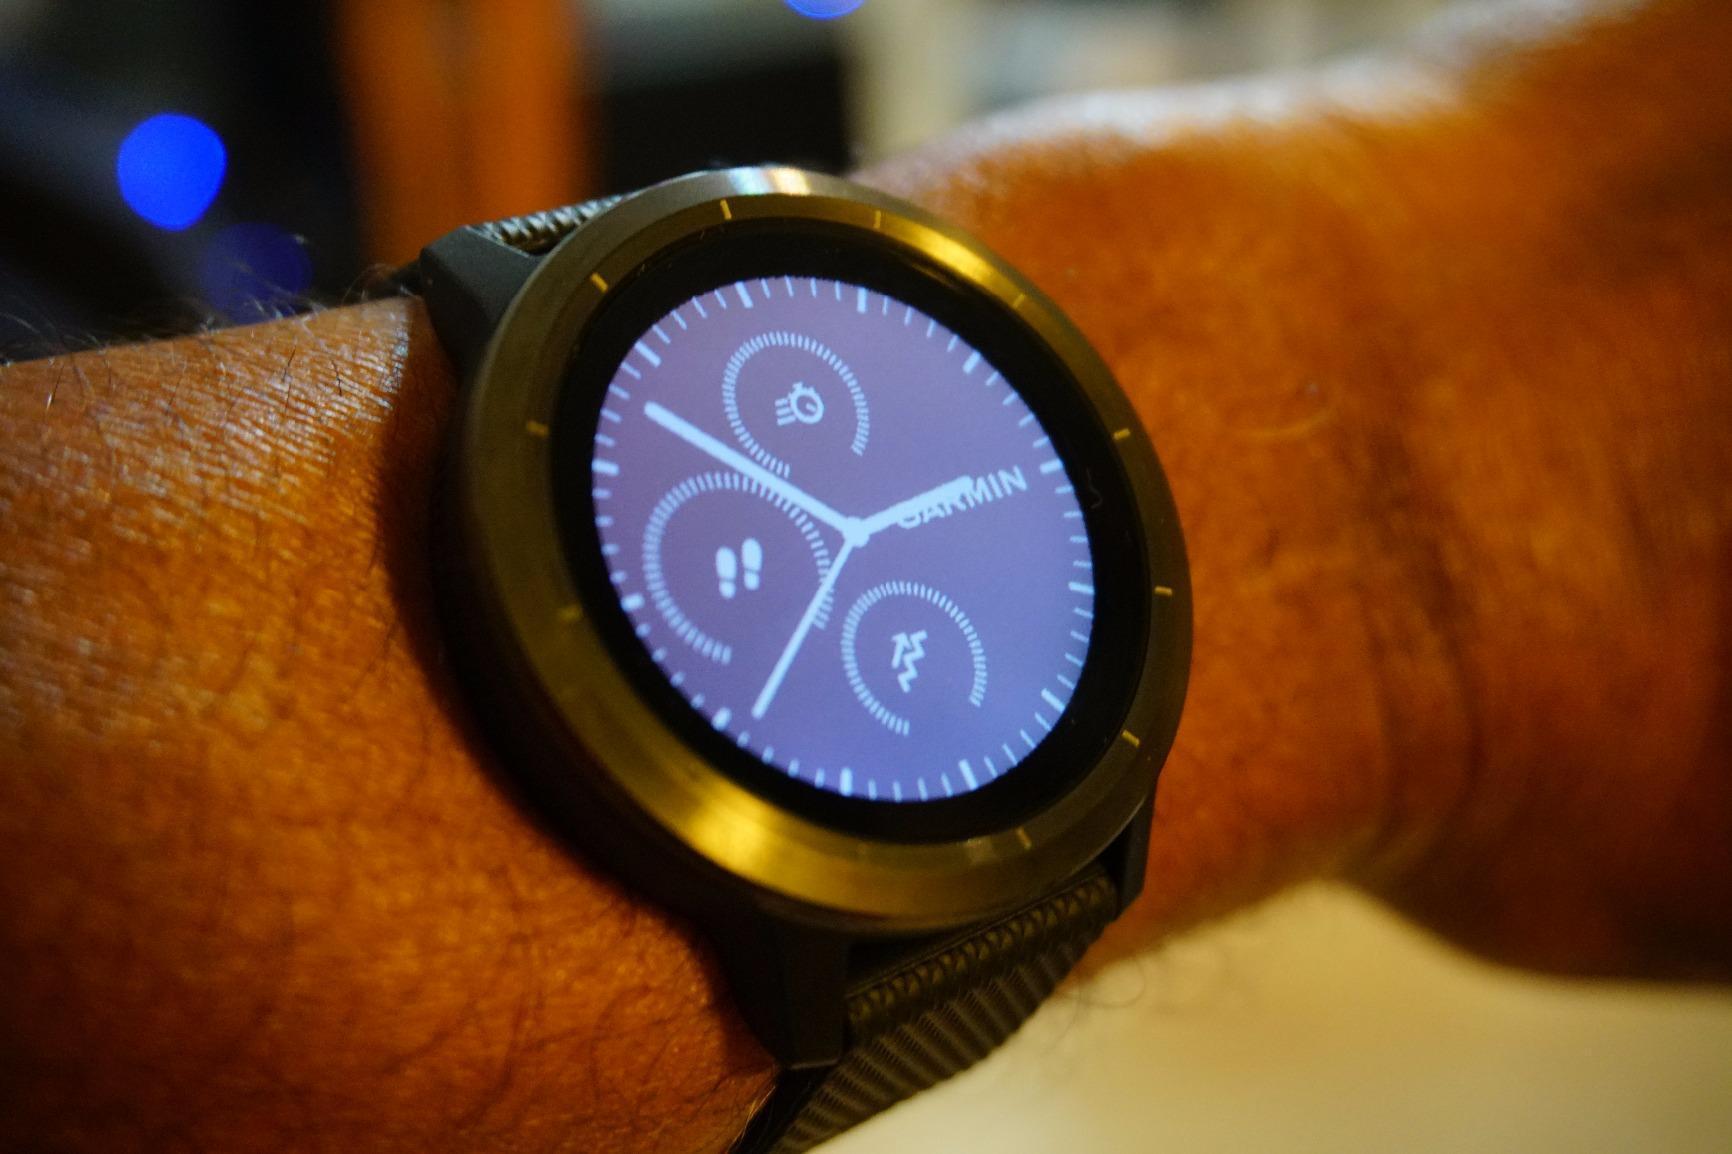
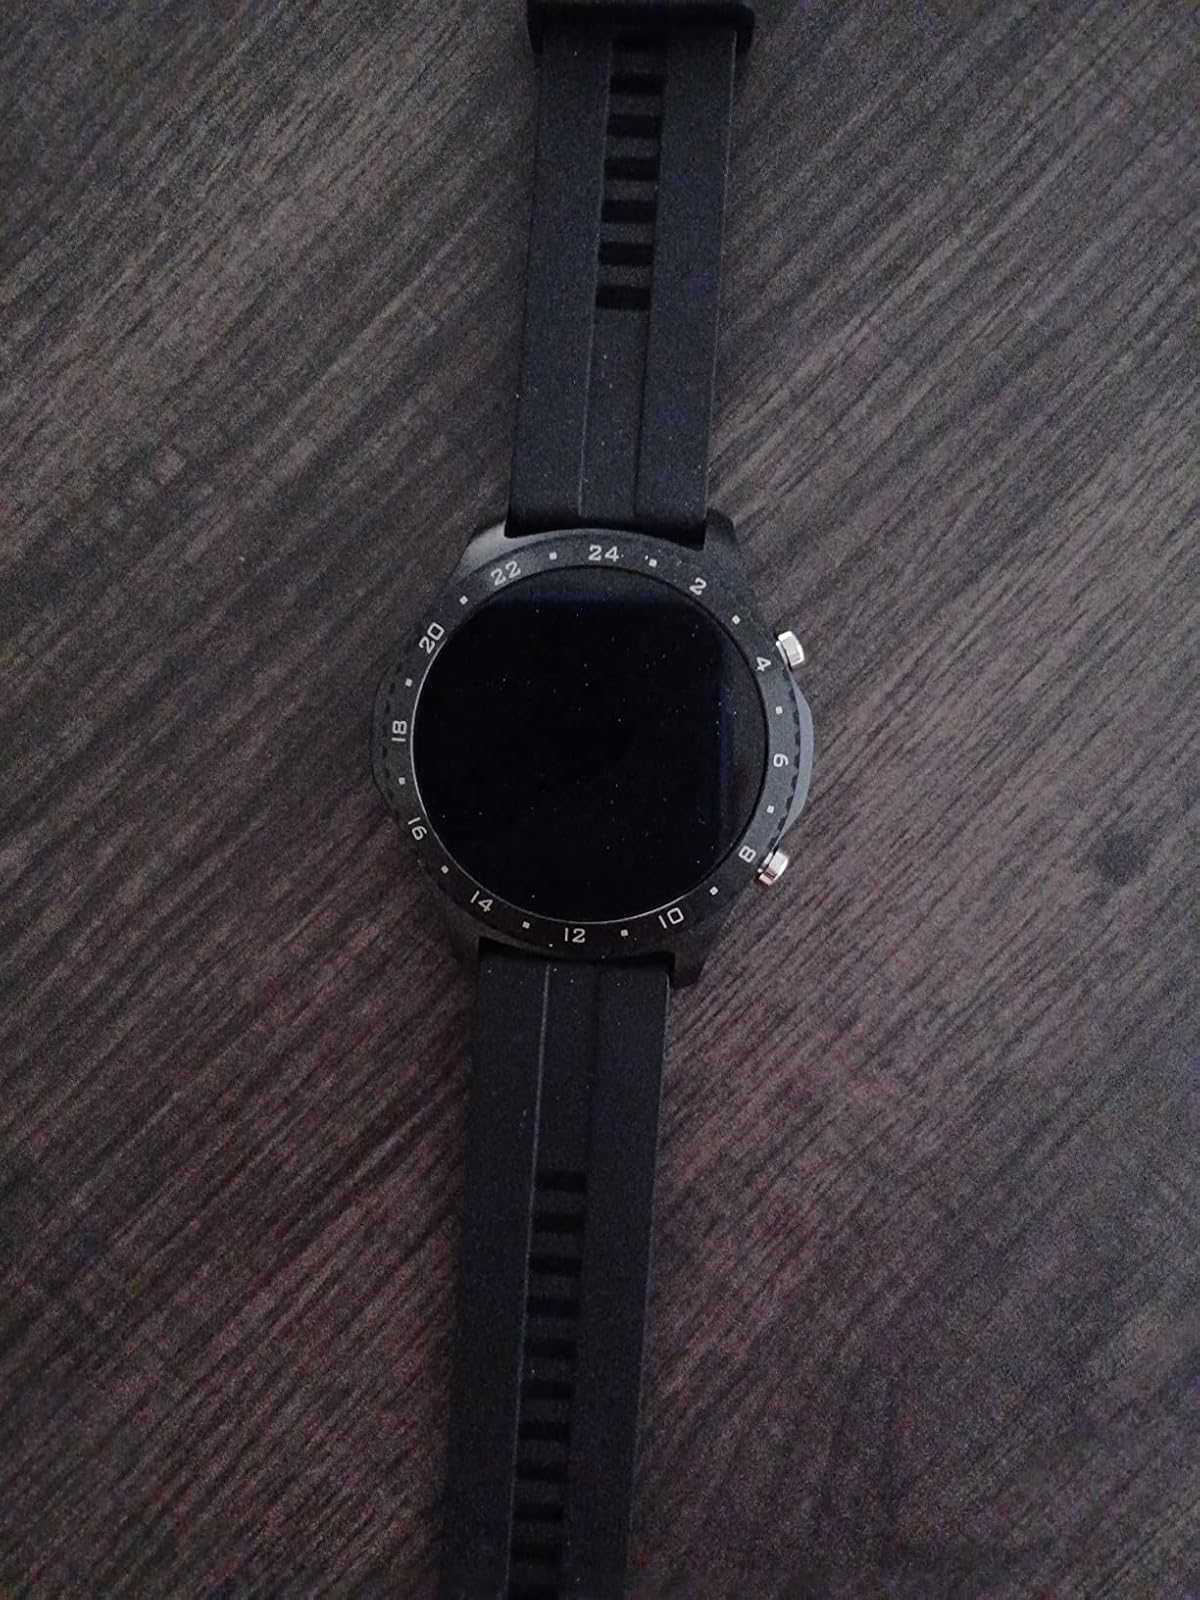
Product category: smartwatch
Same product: no